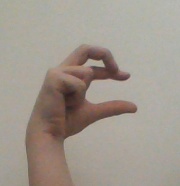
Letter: thal